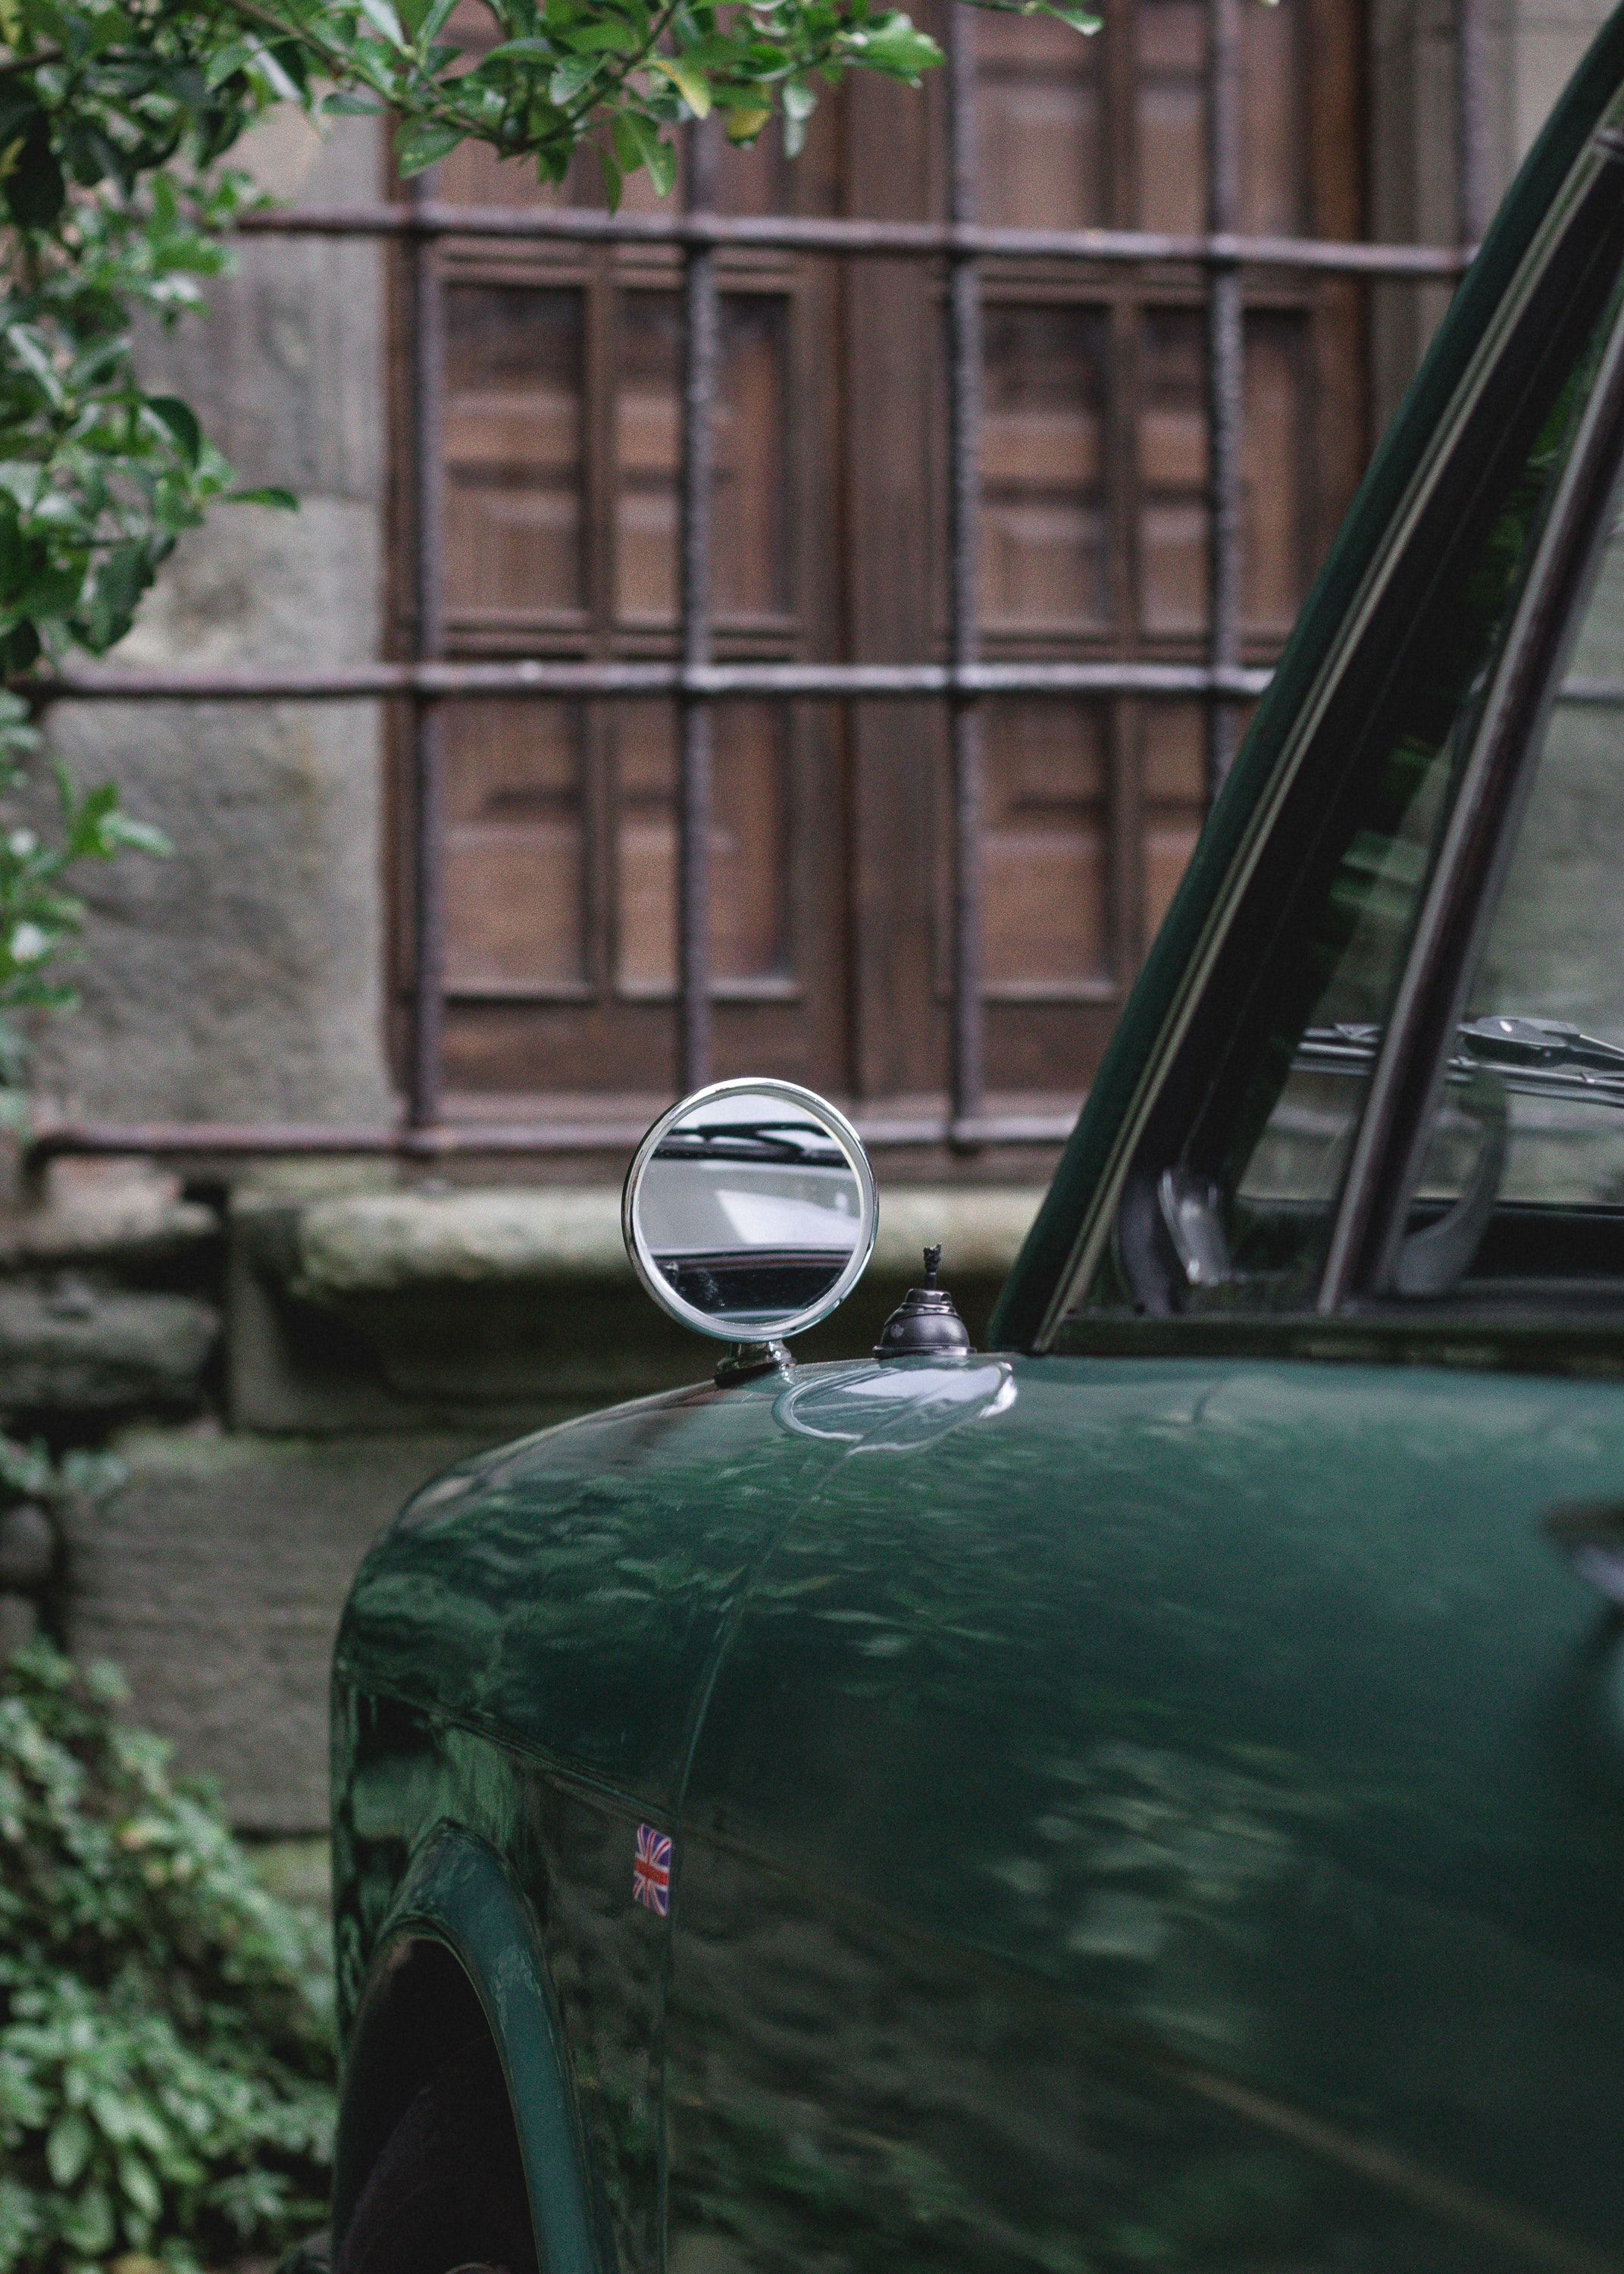
motor vehicle, vehicle, car, green, classic car, automotive window part, vintage car, windshield, sedan, coupe